Answer in natural language. Considering the relative positions, is Television above or below glass metal tv stand? Choose between the following options: below or above
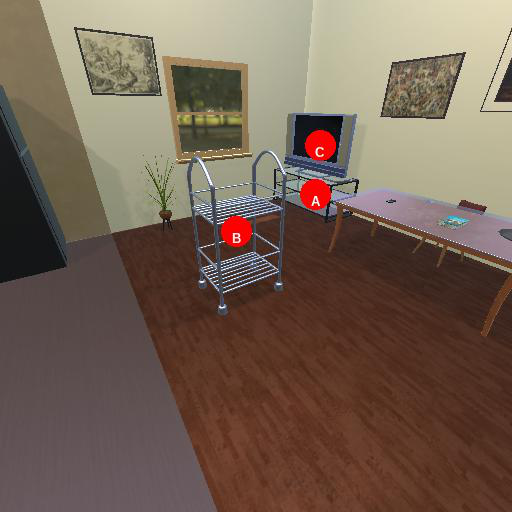
<answer>above</answer>